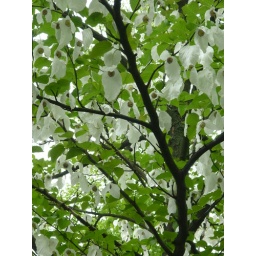
the magic tree in a special parc.....(Anton van Duinkerkenpark B.o.Z.)